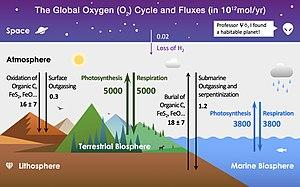
Le cycle de l'oxygène est un cycle biogéochimique qui permet d'expliquer les transformations de l'oxygène dans la biosphère terrestre entre ses différents degrés d'oxydation, en ions, oxides et molécules à travers diverses réactions rédox, dans et entre les réservoirs de la planète Terre.